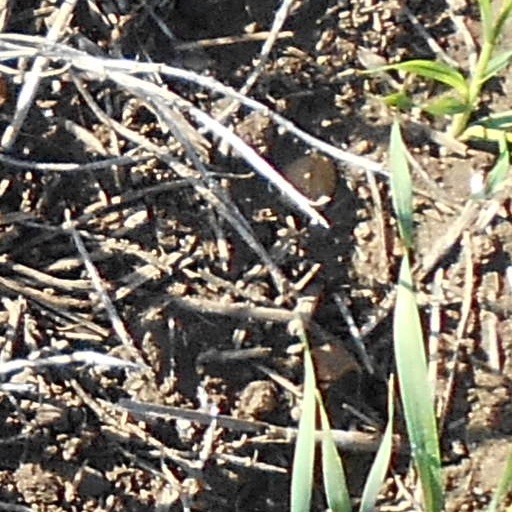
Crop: wheat